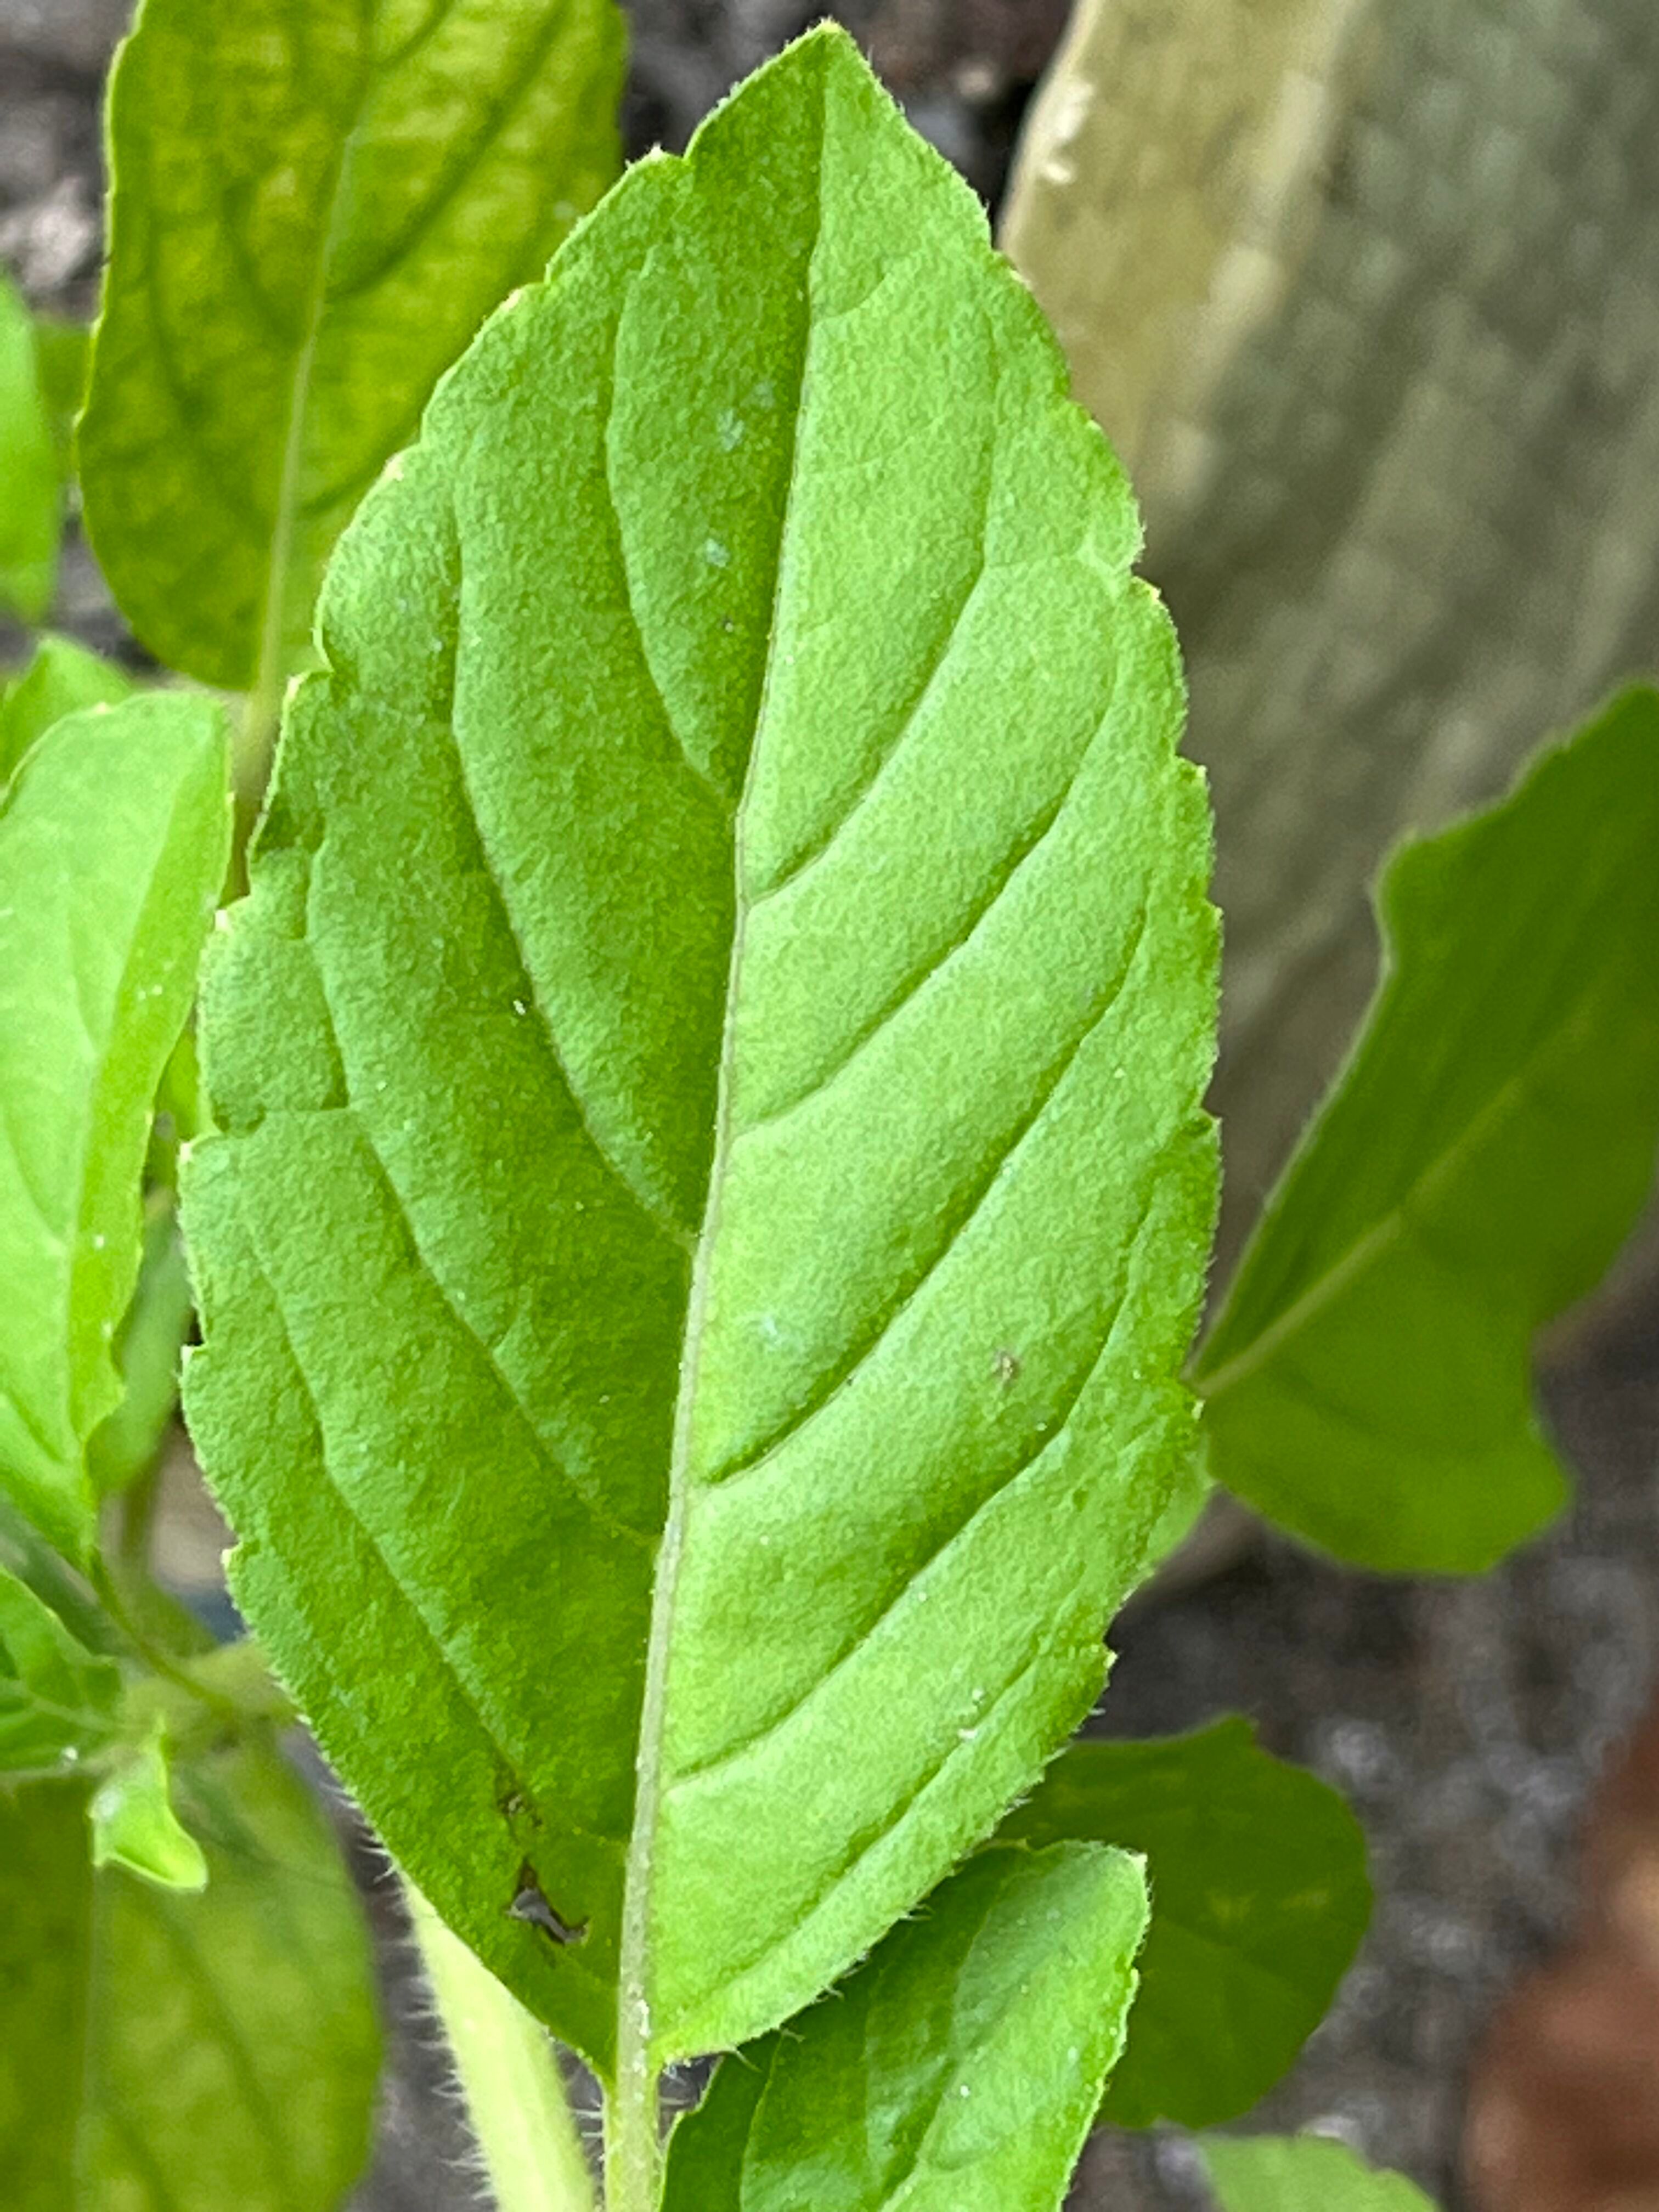
Plant species: ocimum-tenuiflorum